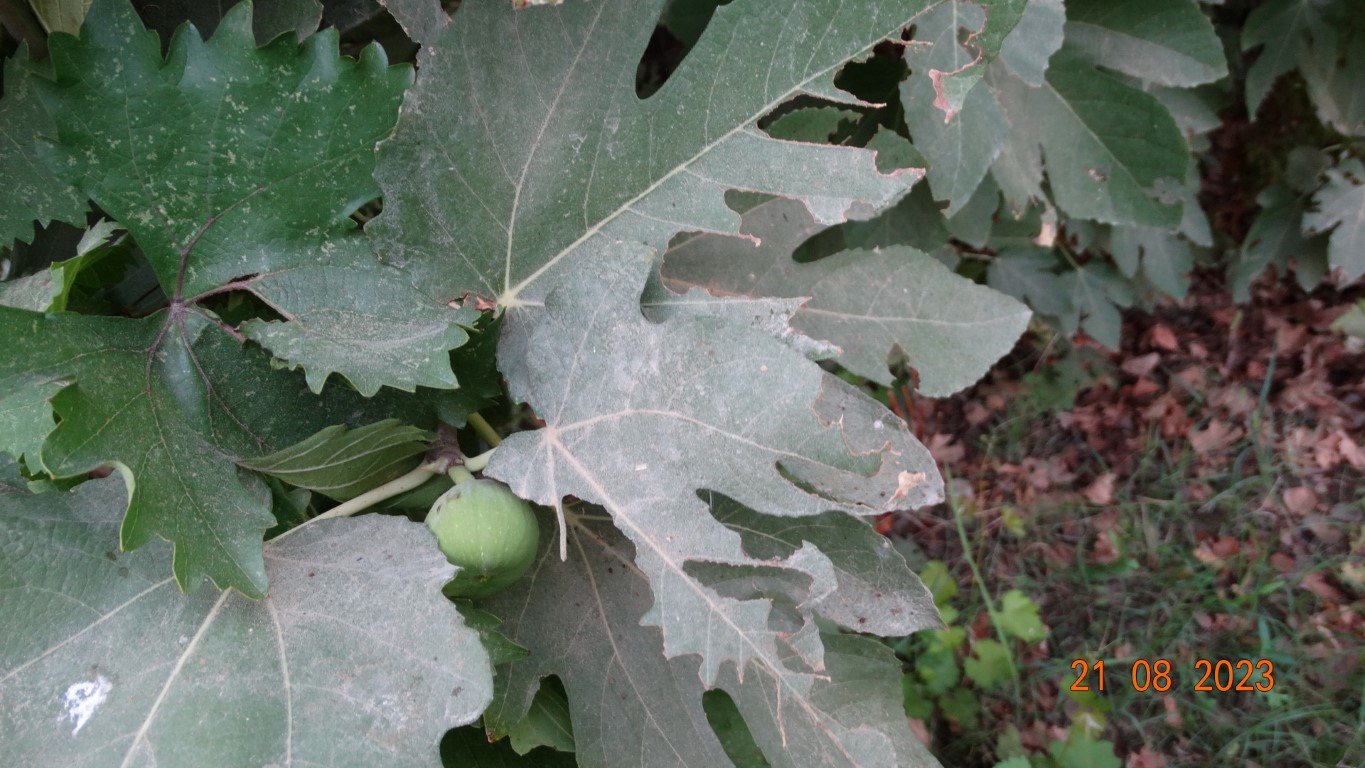
Label: infected